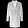
Label: Coat